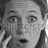
Emotion: surprise